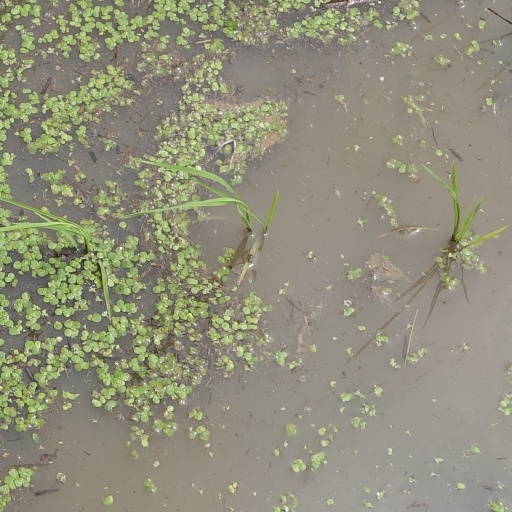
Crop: rice